La muette de Portici

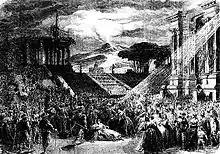
"La muette de Portici", the eruption of the volcano, 1893 production

The opera was chosen for a performance at the Théâtre de la Monnaie in Brussels on 25 August 1830, as part of King William I's festival in celebration of the 15th year of his reign. The opera would cap the three-day festival of fireworks, feasts, and processions. William I had been present at the Brussels premiere of the opera in 1829, and it enjoyed several successful performances in the city. When nationalist disturbances occurred during a performance around the time of the July Revolution in Paris, the opera was temporarily banned. The ban was lifted for the 25 August performance.